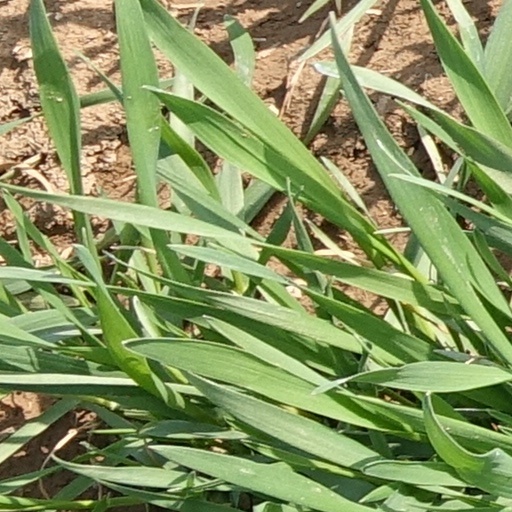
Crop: wheat